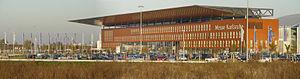
Karlsruhe, en français Carlsruhe, est une ville d'Allemagne, située dans le Land de Bade-Wurtemberg. Elle est le siège du Tribunal constitutionnel fédéral et de la Cour fédérale de justice. Au 31 décembre 2015, la ville comptait 307 755 habitants, ce qui en fait la deuxième ville du Bade-Wurtemberg après Stuttgart et avant Mannheim.